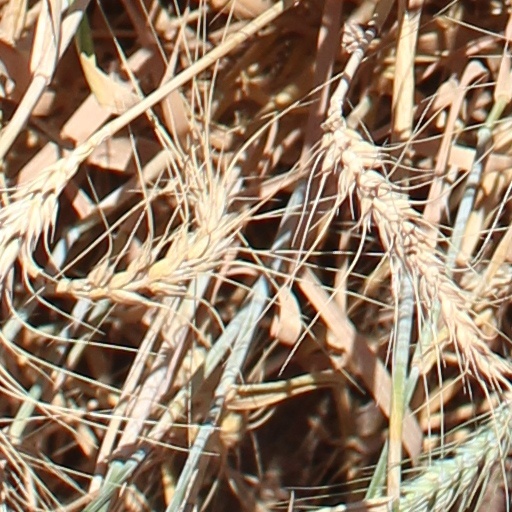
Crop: wheat